Springdale Historic District (York, Pennsylvania)

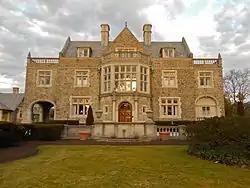
House in the Springdale Historic District, February 2012

The Springdale Historic District is a national historic district that is located in the Springdale neighborhood of York in York County, Pennsylvania.